Gangway connection

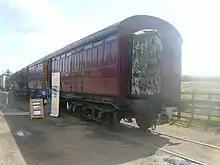
A preserved LNER post office stowage tender with offset gangway connection

Coaches built for travelling post office (TPO) services normally had their gangway connections offset to one side. There were two main reasons: there was a perceived security risk should these coaches be coupled to ordinary passenger-carrying coaches, the differing gangway positions minimising the risk of intrusion; and more space was available for sorting tables, the postal workers being able to walk in a straight line between vans without disturbing the sorters.